Sky position (RA, Dec in degrees): 229.45, 4.552
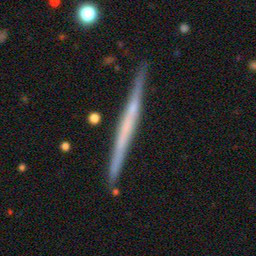
Galaxy morphology: Edge-on Galaxies without Bulge